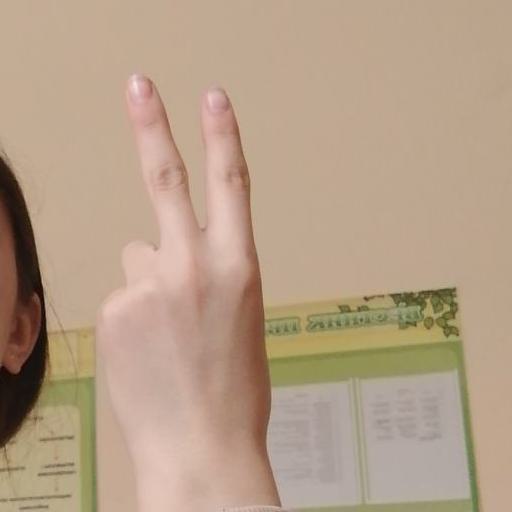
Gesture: peace_inverted